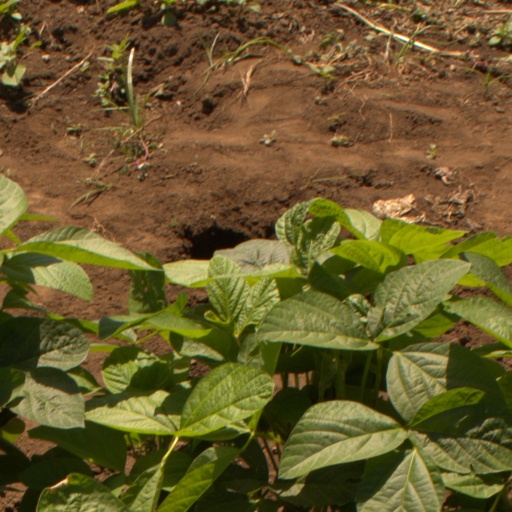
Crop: soybean